Kents Cavern

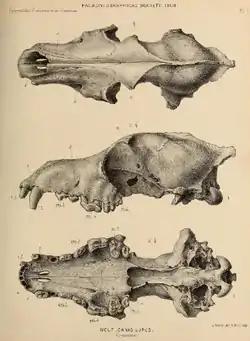
1866 record of a wolf cranium found in Kents Cavern

In 1865, the British Association created a committee, led by Pengelly, to fully explore the cave system over the course of fifteen years. It was Pengelly's party that discovered Robert Hedges' stalagmite inscription, and from the stalagmite's growth since that time deduced that human-created artefacts found under the formation could be half a million years old. Pengelly plotted the position of every bone, flint, and other artefact he discovered during the excavations and afterward continued working with the Torquay Natural History Society until his death in 1892 at his home less than 2 km from the caves.